Waitaki Dam

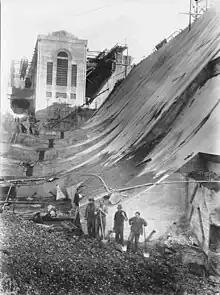
Waitaki dam and power house during construction of Otago side of dam (c. 1933).

The Waitaki dam was officially opened on the 27 October 1934 by the Governor-General Lord Bledisloe. In attendance with Lord Bledisloe was the Prime Minister, George Forbes, the Minister of Works and local MP, John Bitchener and Leader of the Opposition, Michael Joseph Savage. The opening extended to some 300 invited guests who were seated for lunch in the powerhouse an easy accommodation given only two of the proposed five generators were installed at the time. The official 'switching on' of the power was not possible as testing had not proceeded to the point at which a turbine had been tested and commissioned. Instead, when the Governor-General threw the switch, lamps in the powerhouse were slowly lit using power from Coleridge. The turbines were tested and commissioned with full power being turned on 1 January 1935.